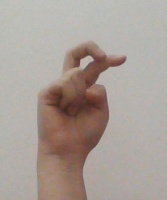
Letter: zay